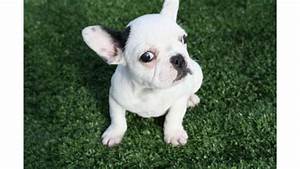
Label: dog